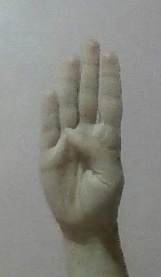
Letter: kaaf